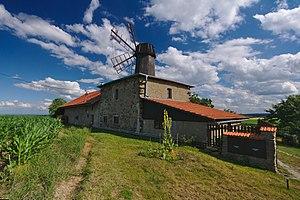
Hačky est une commune du district de Prostějov, dans la région d'Olomouc, en République tchèque. Sa population s'élevait à 99 habitants en 2018.